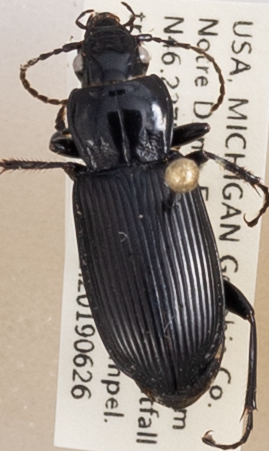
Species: Pterostichus melanarius melanarius
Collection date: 2019-06-26
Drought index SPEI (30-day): -1.354
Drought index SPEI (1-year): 2.09
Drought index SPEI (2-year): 1.85